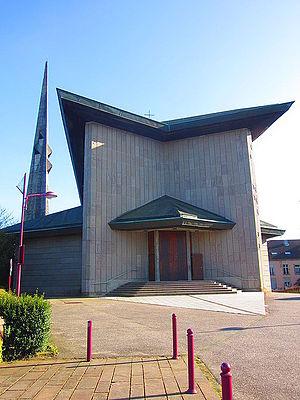
Baccarat eglise
Baccarat est une ville du nord-est de la France, chef-lieu de canton du département de Meurthe-et-Moselle. En lorrain, la ville s'appelait Bocorrot.